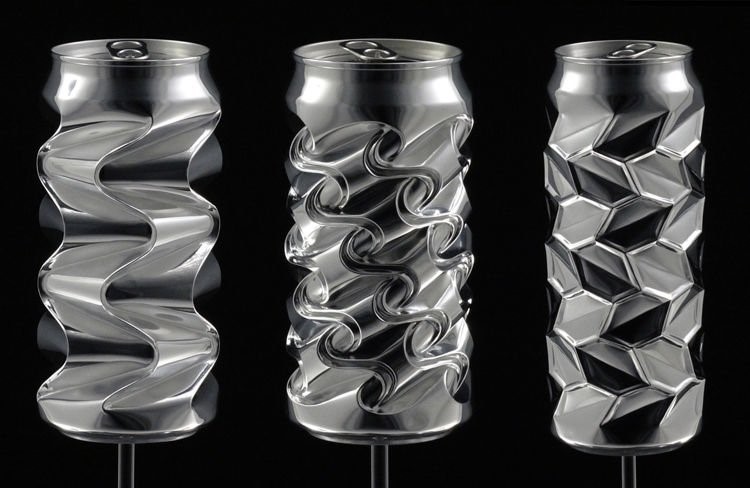
Label: metal